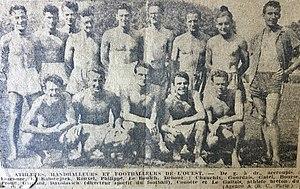
Athlètes, Handballeurs et Footballeurs de l'ouest (Années 40) - Jean Le Boulch accroupis à droite
Jean Le Boulch est un professeur d'éducation physique, médecin et fondateur de la psychocinétique, né le 28 janvier 1924 à Lambézellec et mort le 27 mai 2001 à Dinard. Il fait partie des grands théoriciens de l'éducation physique et sportive contemporaine avec Robert Mérand et Pierre Parlebas.